Ashworth Improvement Plan

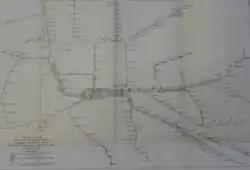
Proposed 1940 Melbourne Railway Extension Projects

The report was released in 1940. The Commissioners wrote that the report covered works that would provide transport facilities for years to come, but at a cost of several million pounds. The works would need to be spread over several years, not just for funding reasons, but to avoid disruption of existing services.